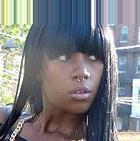
Age: 39